Austin Metro

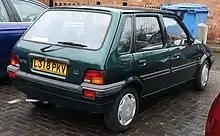
Rear of a Rover Metro

At the end of 1987, the Austin marque was shelved. The Austin badge was removed from the cars, which continued to be manufactured with no marque badge, just a model name badge. Rover management never allowed Rover badges on the Montego or the Maestro in their home market, although they were sometimes referred to as "Rovers" in the press and elsewhere. They wore badges that were the same shape as the Rover longship badge, but which did not say "Rover". By this stage, Rover was in the final stages of developing the new Rover 200 Series and Rover 400 Series models in conjunction with Honda, and it was also working on a replacement for the Metro.